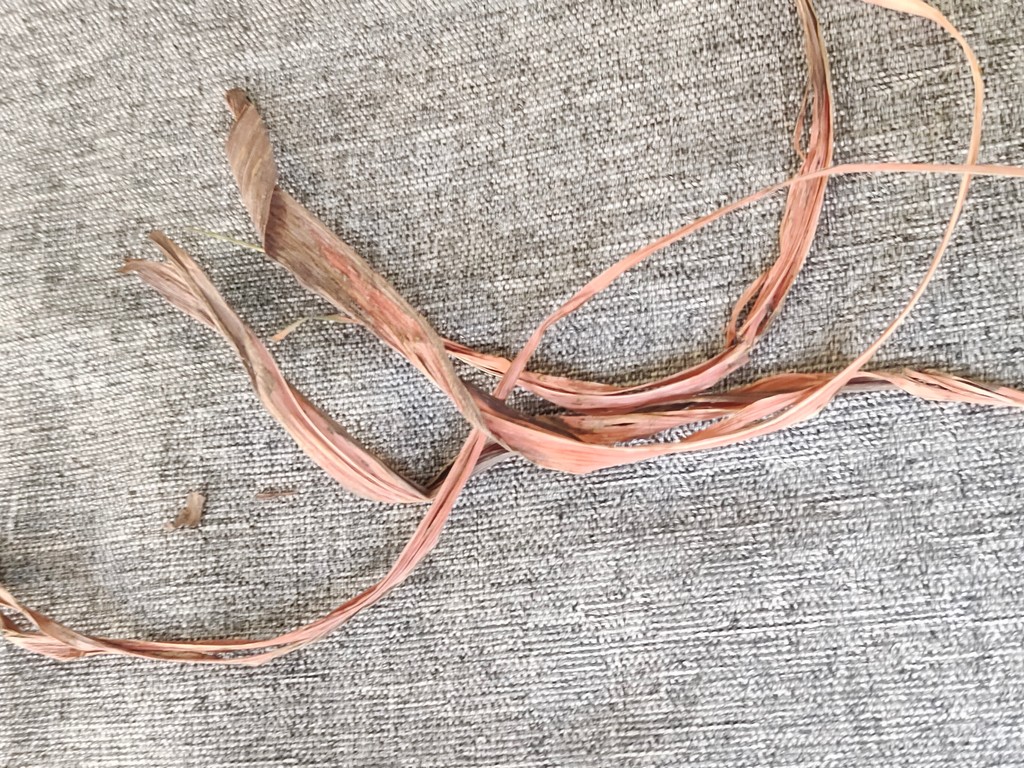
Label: Dried